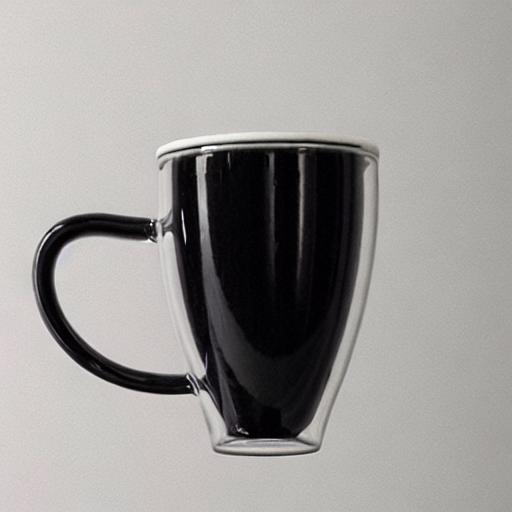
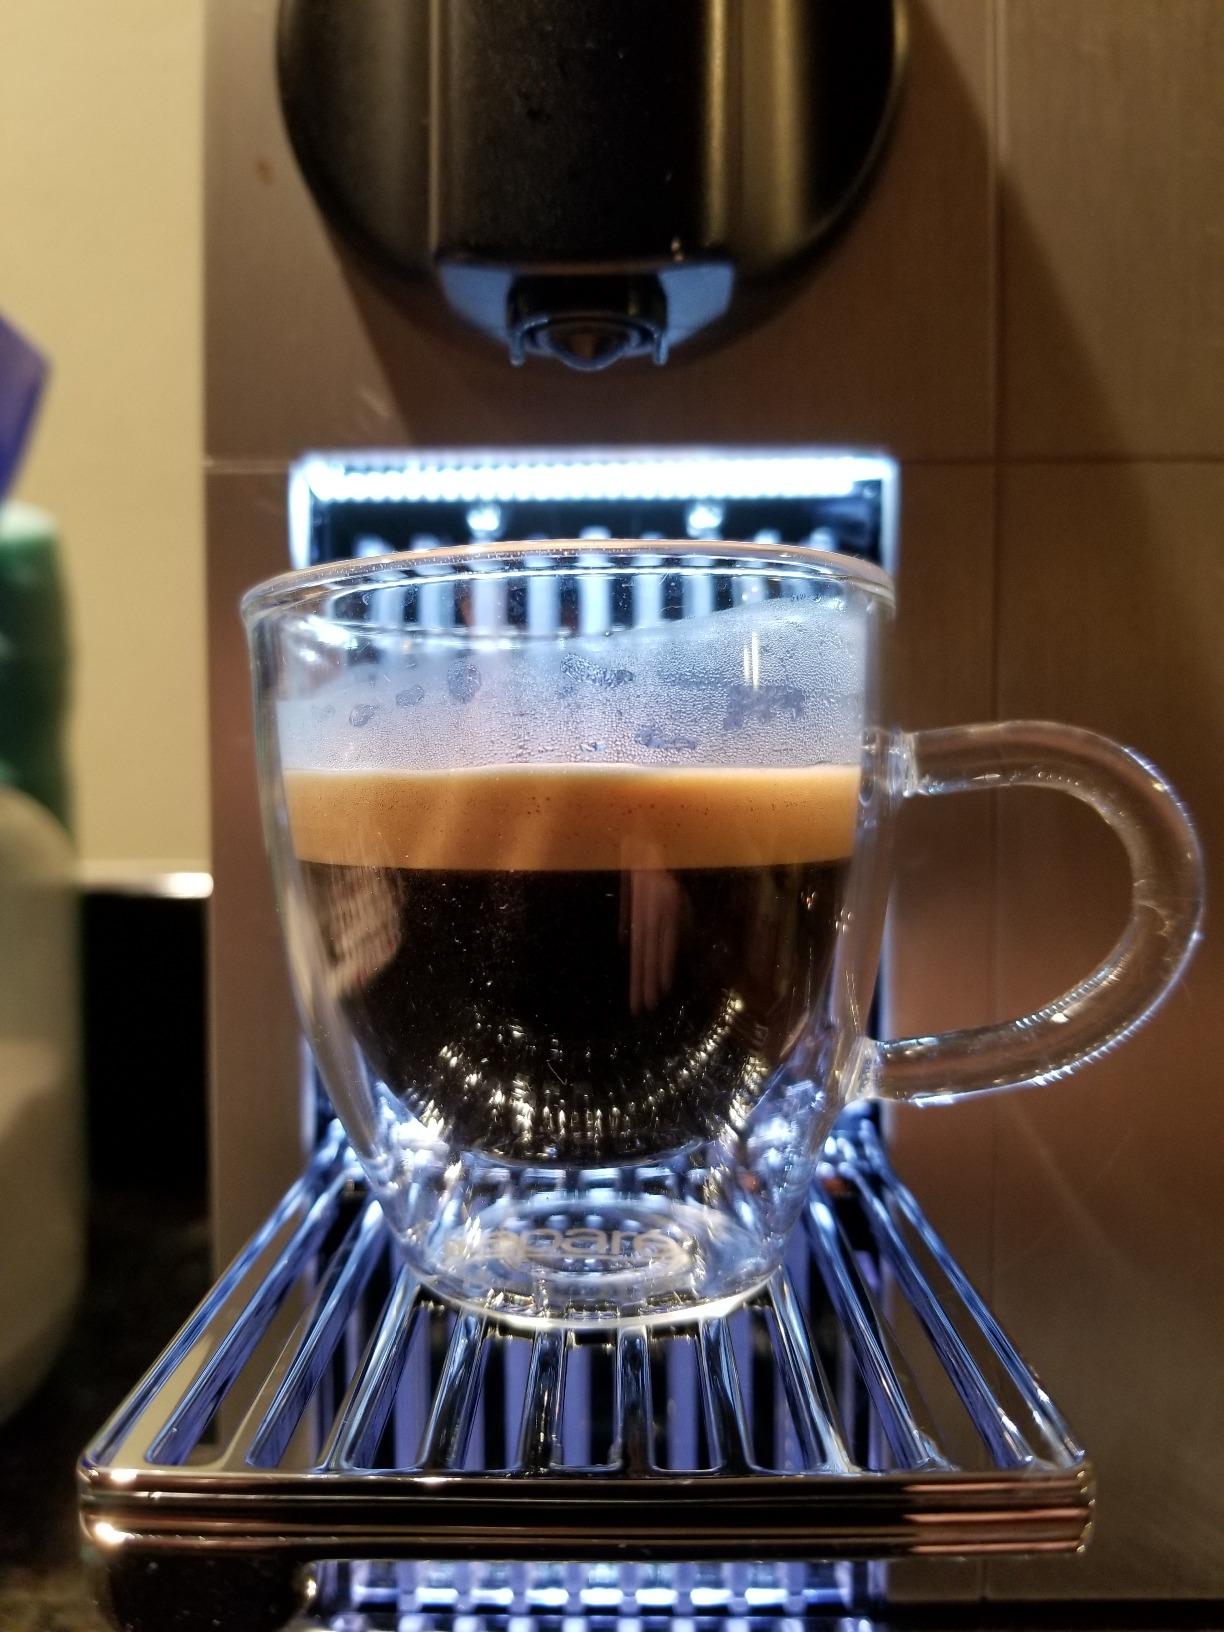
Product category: items_mug
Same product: no